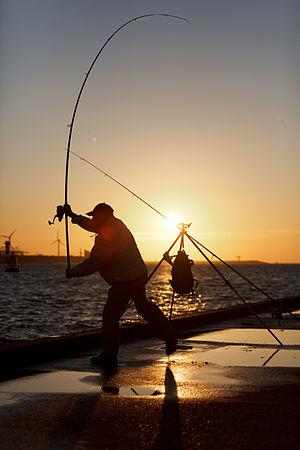
La pêche est l'activité consistant à capturer des animaux aquatiques dans leur biotope. Elle est pratiquée par les pêcheurs, comme loisir ou profession. Les techniques et engins de pêche sont nombreux, dépendant de l'espèce recherchée, du milieu, ou encore du bateau utilisé. La pêche est le plus souvent encadrée par une réglementation qui tend à se renforcer afin de protéger au mieux la biodiversité, l'environnement et les ressources halieutiques.